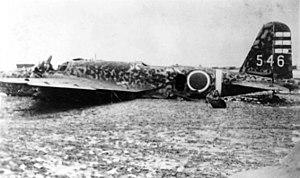
La Giretsu est une unité de forces spéciales aéroportée de l'armée impériale japonaise formée en novembre 1944 à partir de la 1ʳᵉ division parachutiste. Elle constitue une ultime tentative de lutter contre les bombardements alliés sur le Japon et était commandée par le lieutenant-général Michio Sugahara.